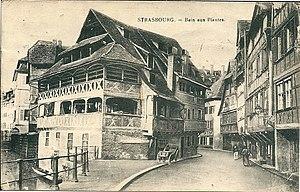
Strasbourg - Le bain aux plantes - avant 1931 (date d'envoi postal de la carte)
La Maison des Tanneurs de Strasbourg est une maison à colombages alsacienne traditionnelle, historique, et pittoresque, de style Renaissance strasbourgeoise du XVIᵉ siècle, du quartier de la Petite France de la Grande Île de Strasbourg, dans le centre historique de Strasbourg, dans le Bas-Rhin en Alsace dans le Grand Est. Actuel restaurant Winstub institutionnel alsacien, parmi les monuments touristiques les plus célèbres de Strasbourg, elle est classée aux monuments historiques depuis le 7 mars 1927.